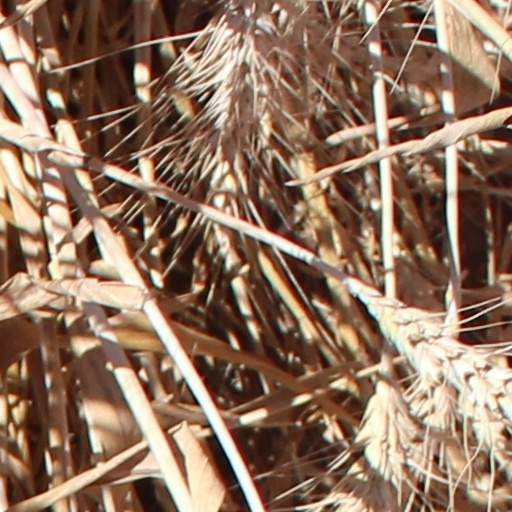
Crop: wheat